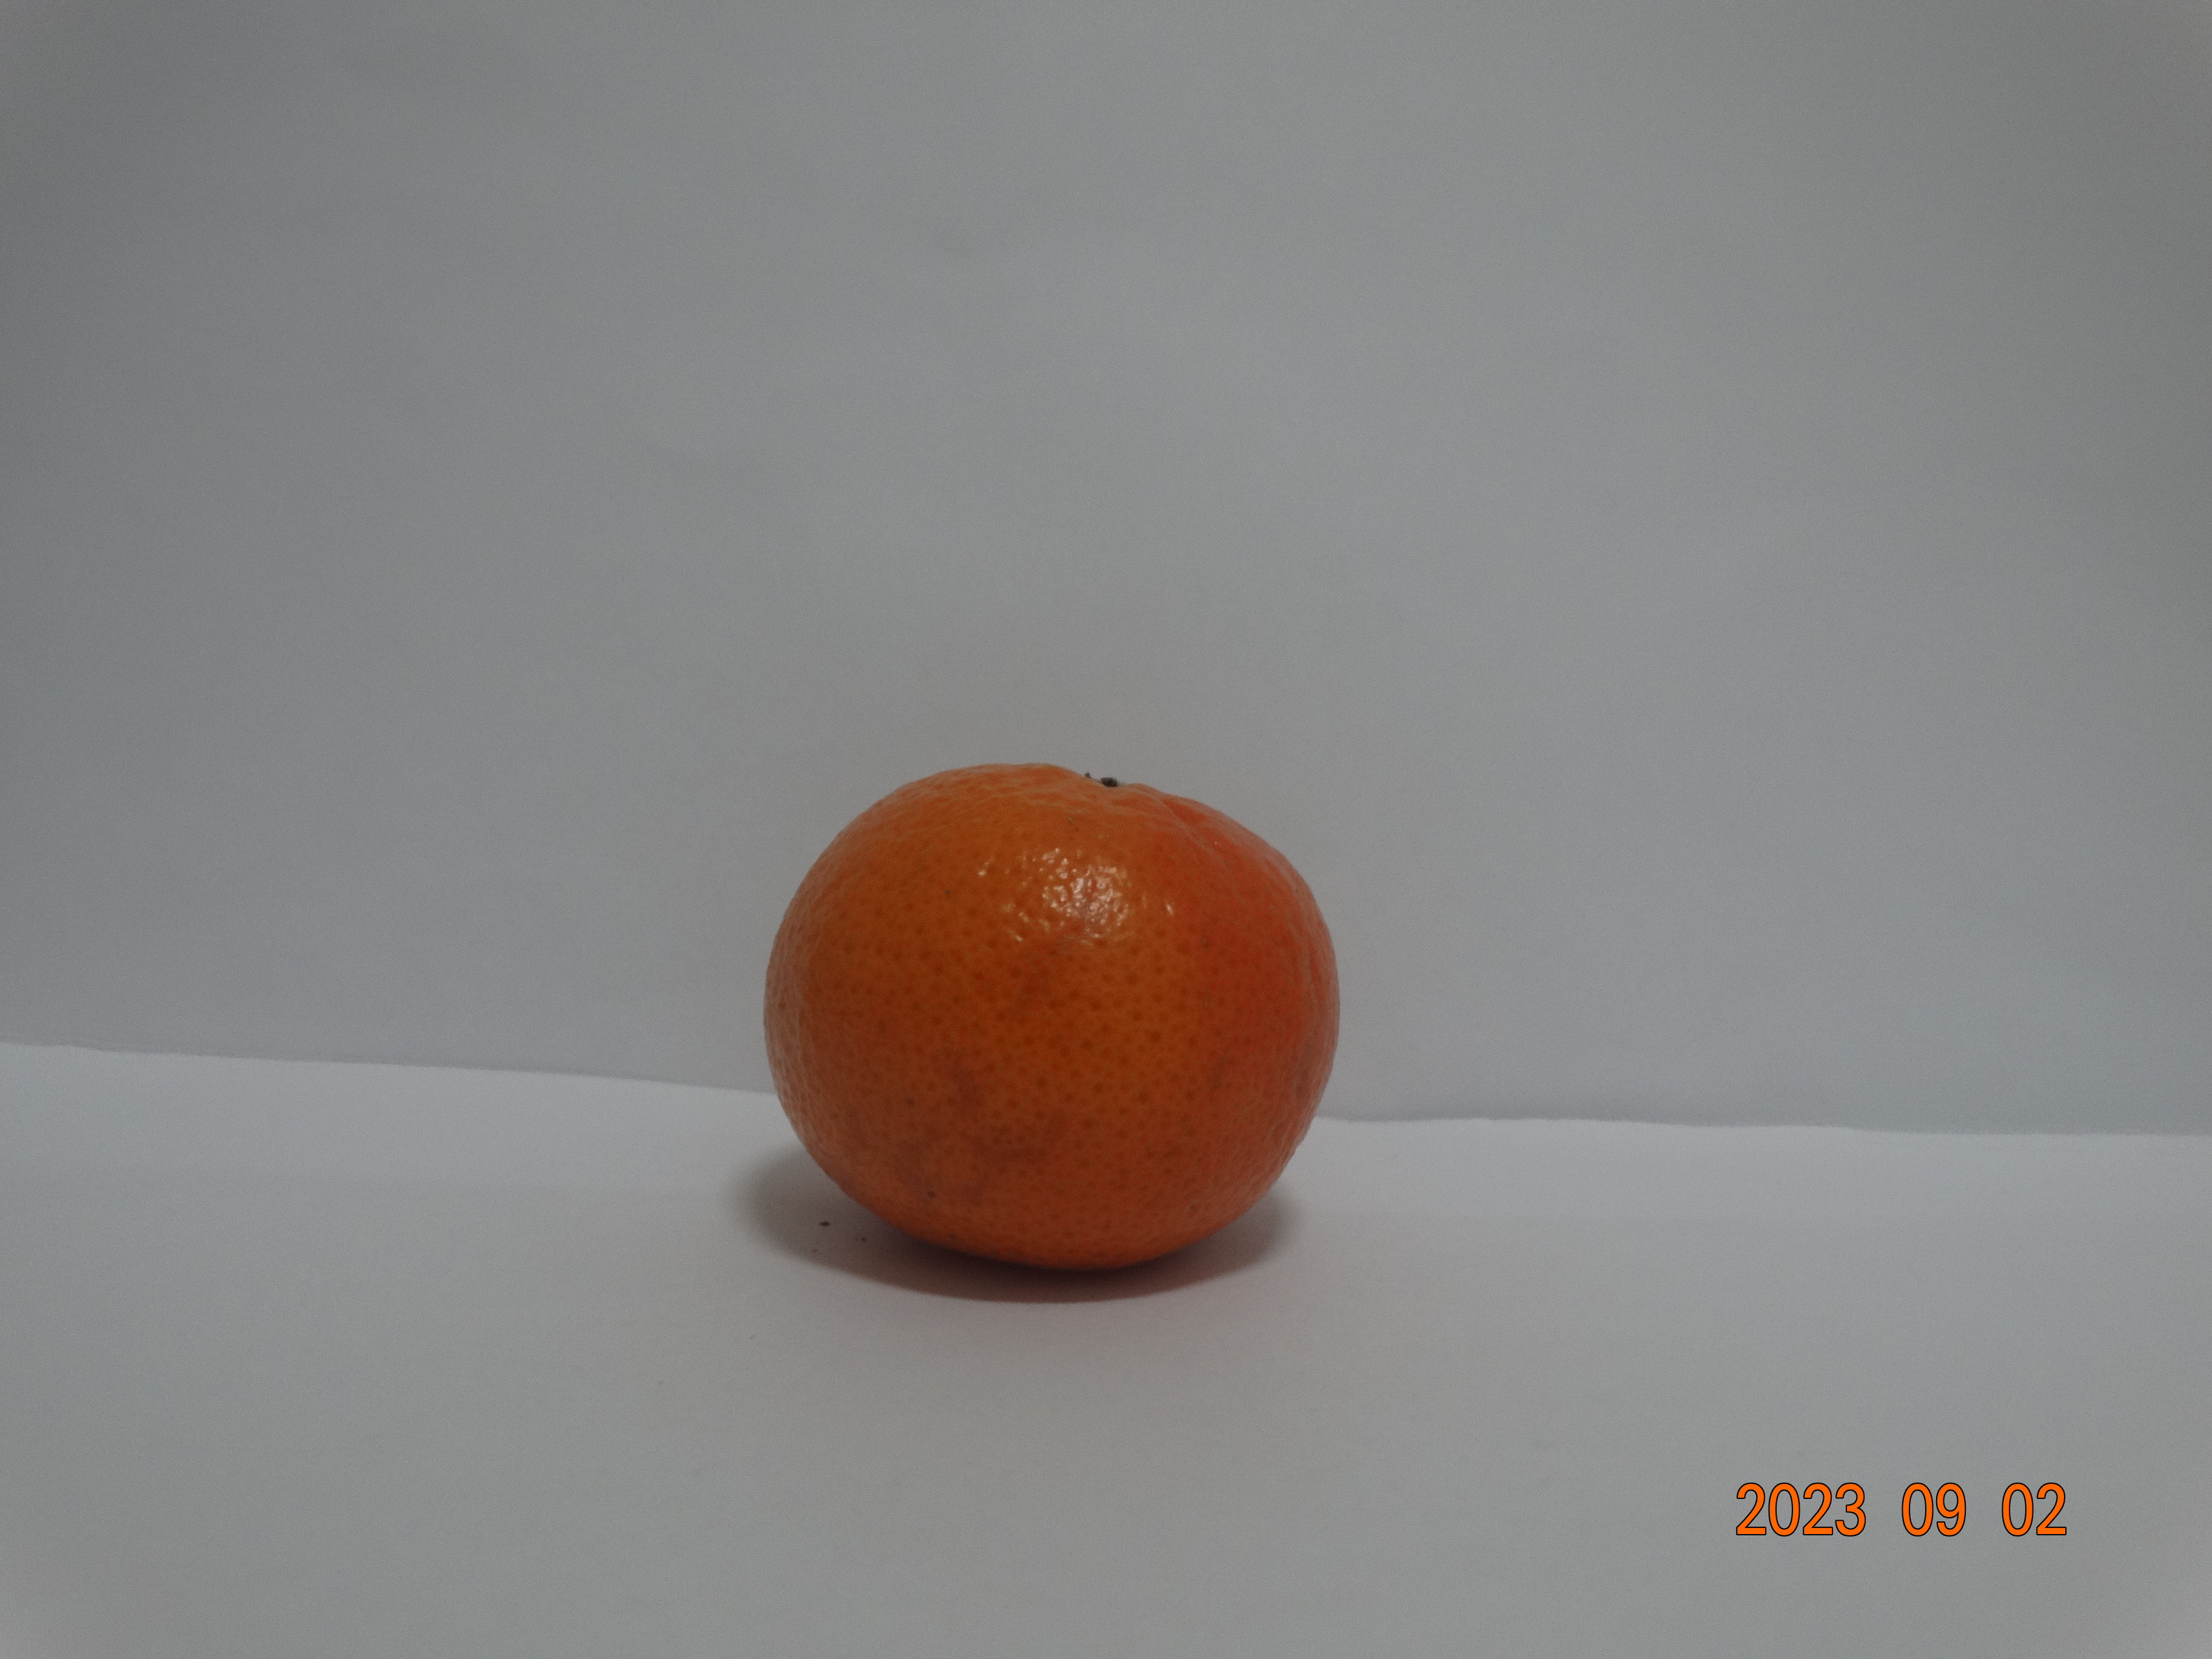
Citrus fruit variety: tangerine